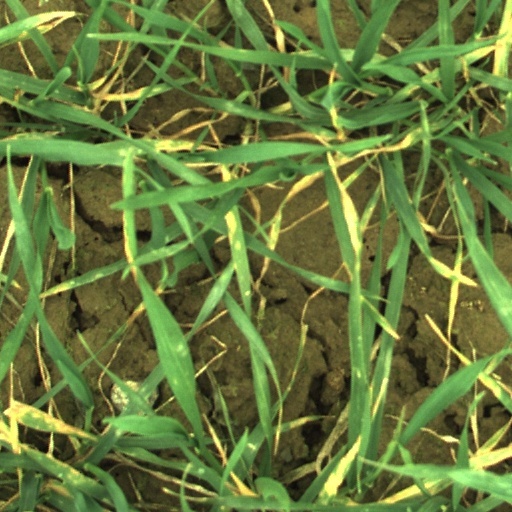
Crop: wheat